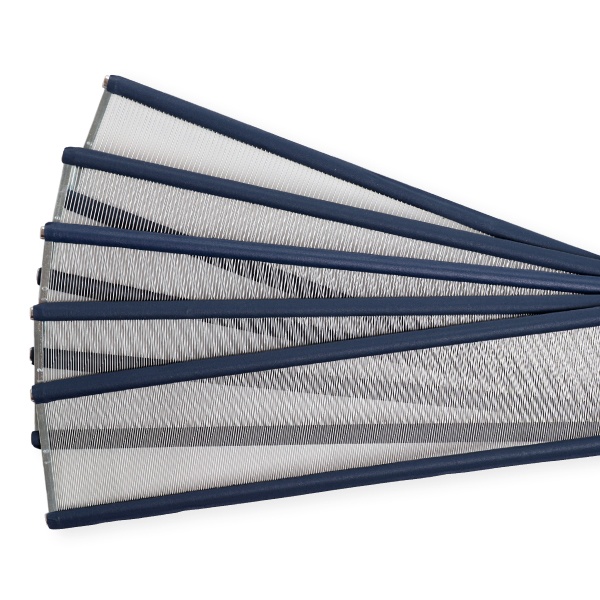
Ashford Stainless Steel Reeds
Brand: Ashford Handicrafts
High quality 12.5cm (5″) Swedish stainless reeds available in standard lengths to fit Ashford table looms and Jack loom. Available in six different dpi – 6, 8, 10, 12 and 16 dents per inch. CLICK HERE to view the Reed Substitution Chart – use this for when you want to weave a project with a certain sett and you don’t have a reed to match. Please note – the stainless reeds have a protective coating that will wear off with use. A soft cloth can be used to gently wipe off any excess. Loom reeds are Not eligible for free shipping.
Category: Arts & Entertainment > Hobbies & Creative Arts > Arts & Crafts > Art & Crafting Tools > Textile Craft Machines > Hand Looms > Lap Hand Looms